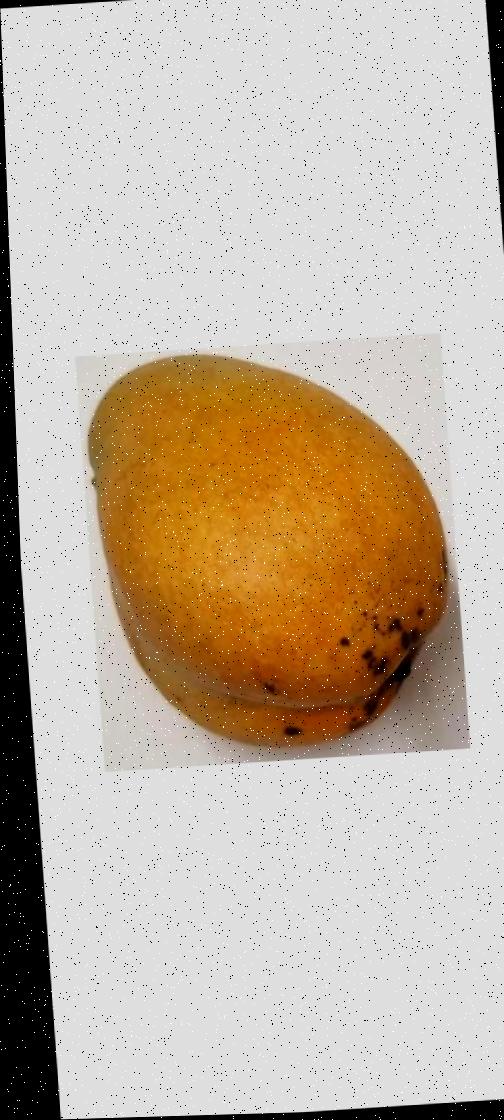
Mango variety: Bari-11